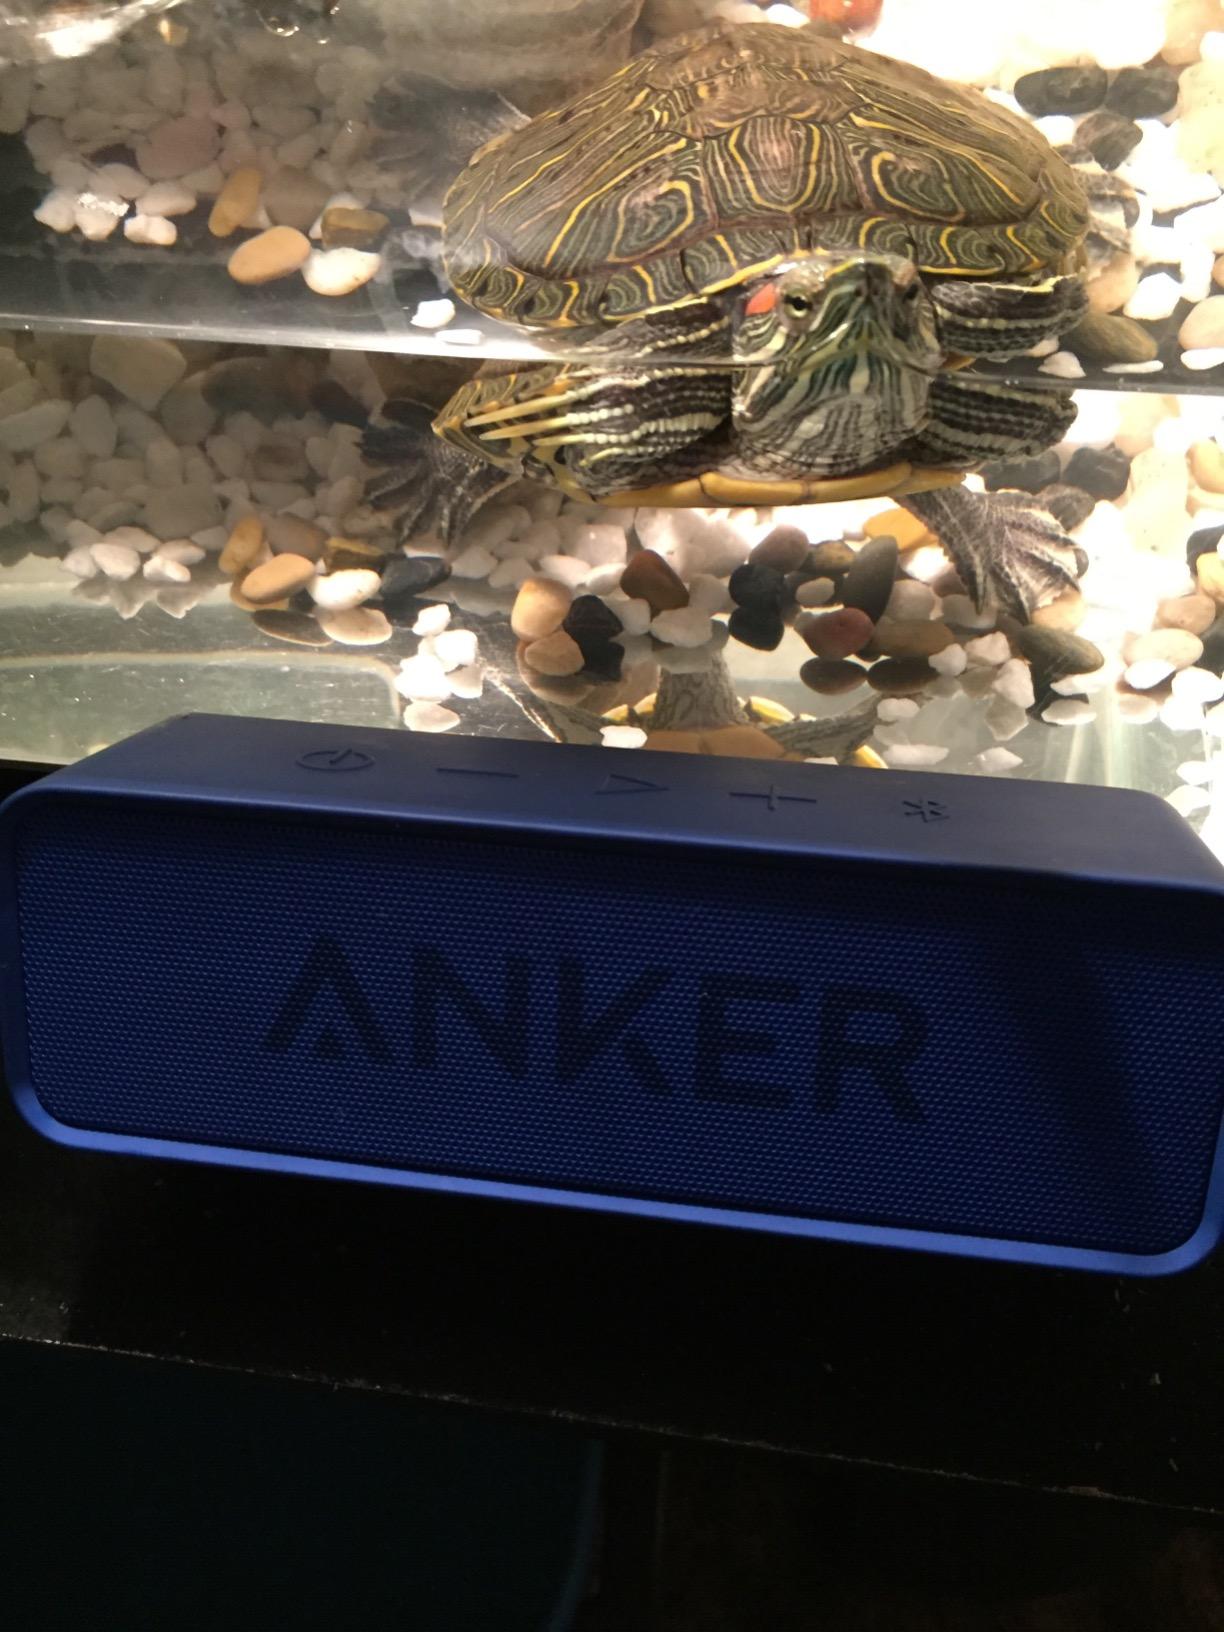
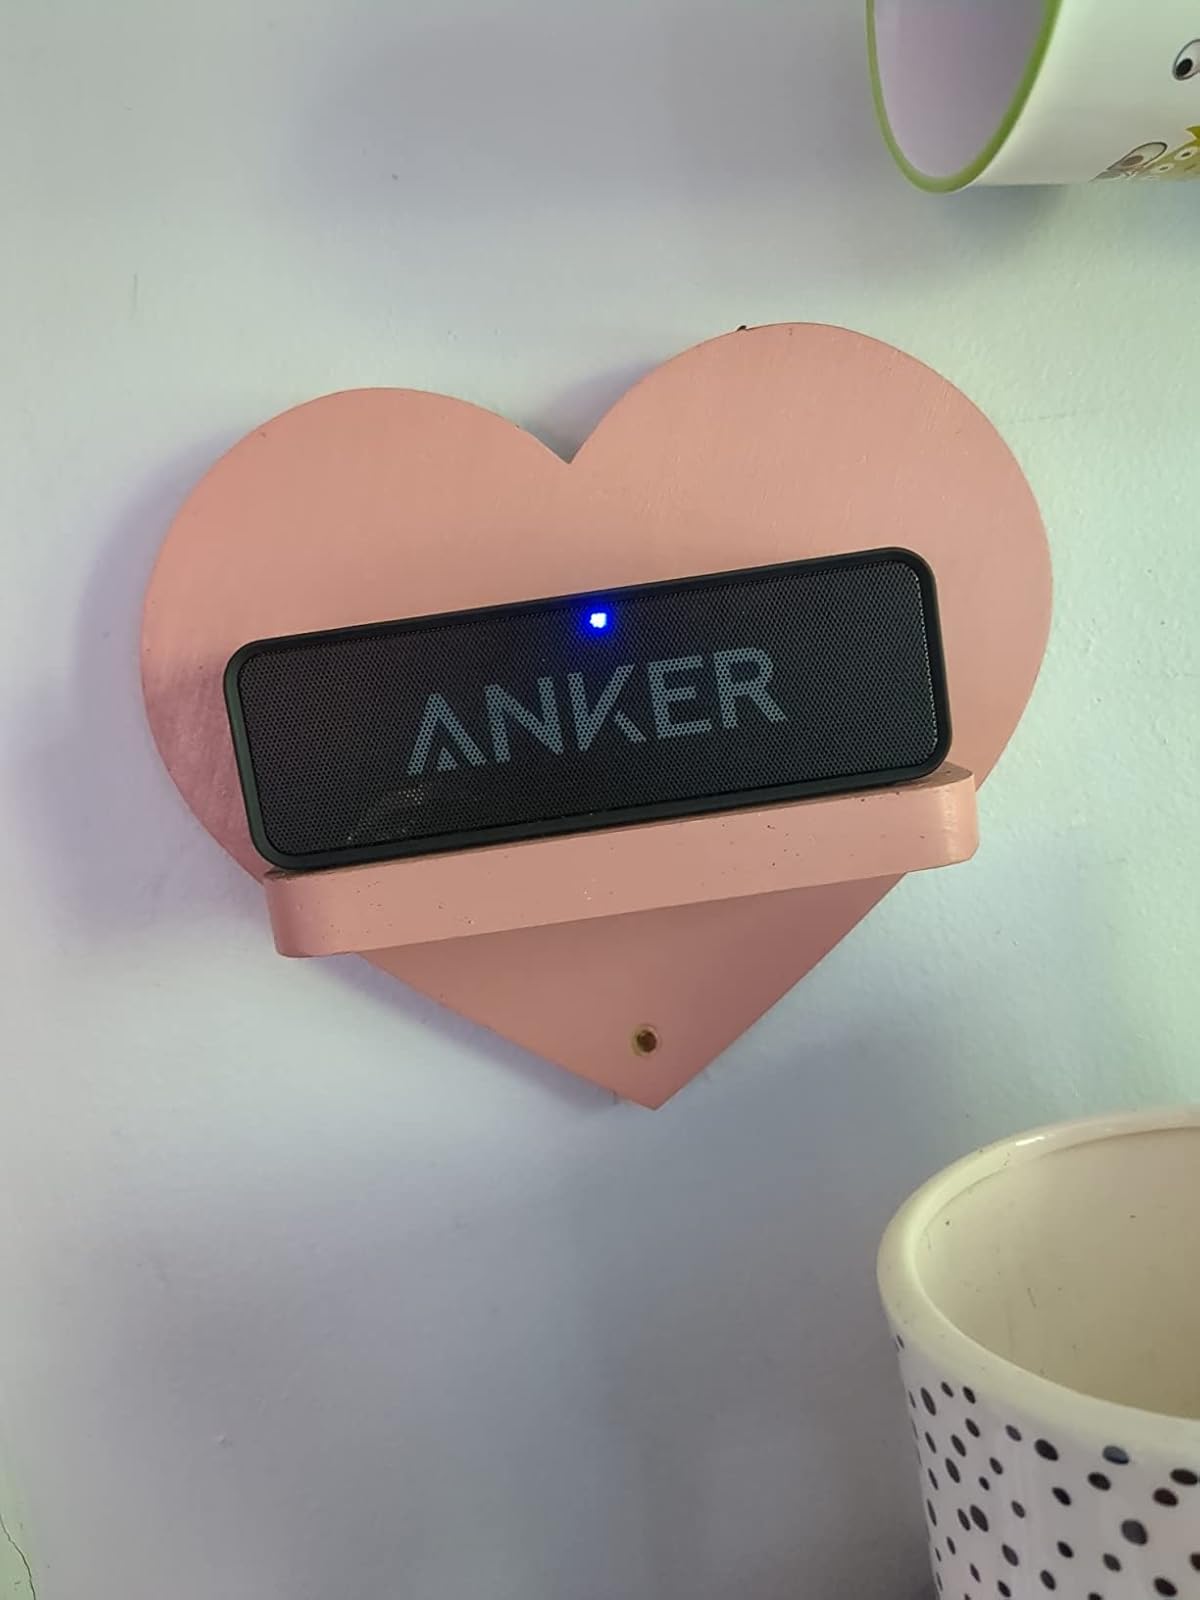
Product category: speaker
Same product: no